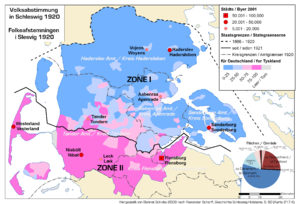
Pour la version francophone (avec la description en français, voir le fichier
Le Royaume de Danemark existe avec son territoire actuel depuis 1920. La seule frontière terrestre du Danemark est celle avec l'Allemagne, d'une longueur de 68 km. La frontière le long des eaux territoriales avec la Suède longe l'Øresund sur une longueur d'environ 115 km.